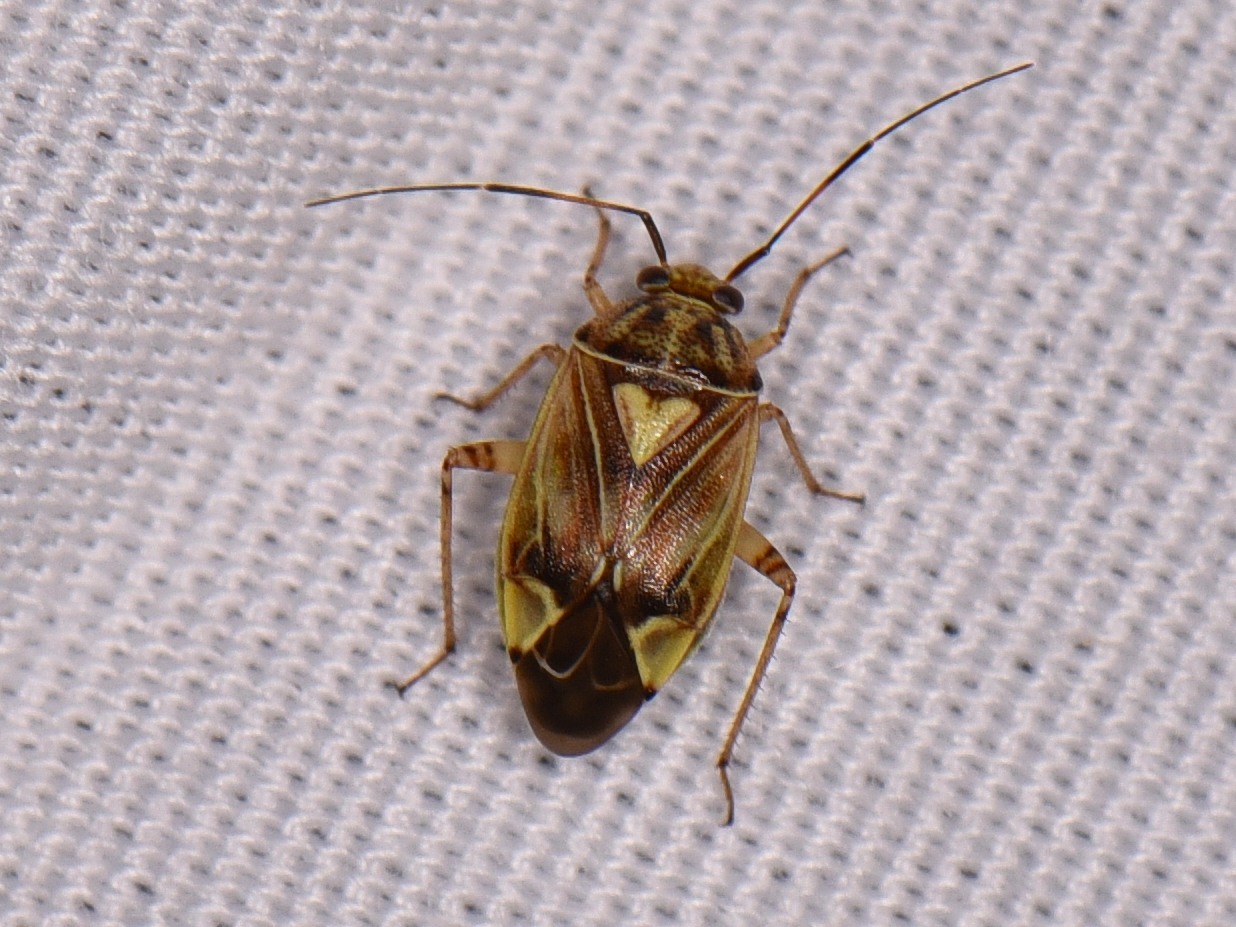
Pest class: lygus_bug